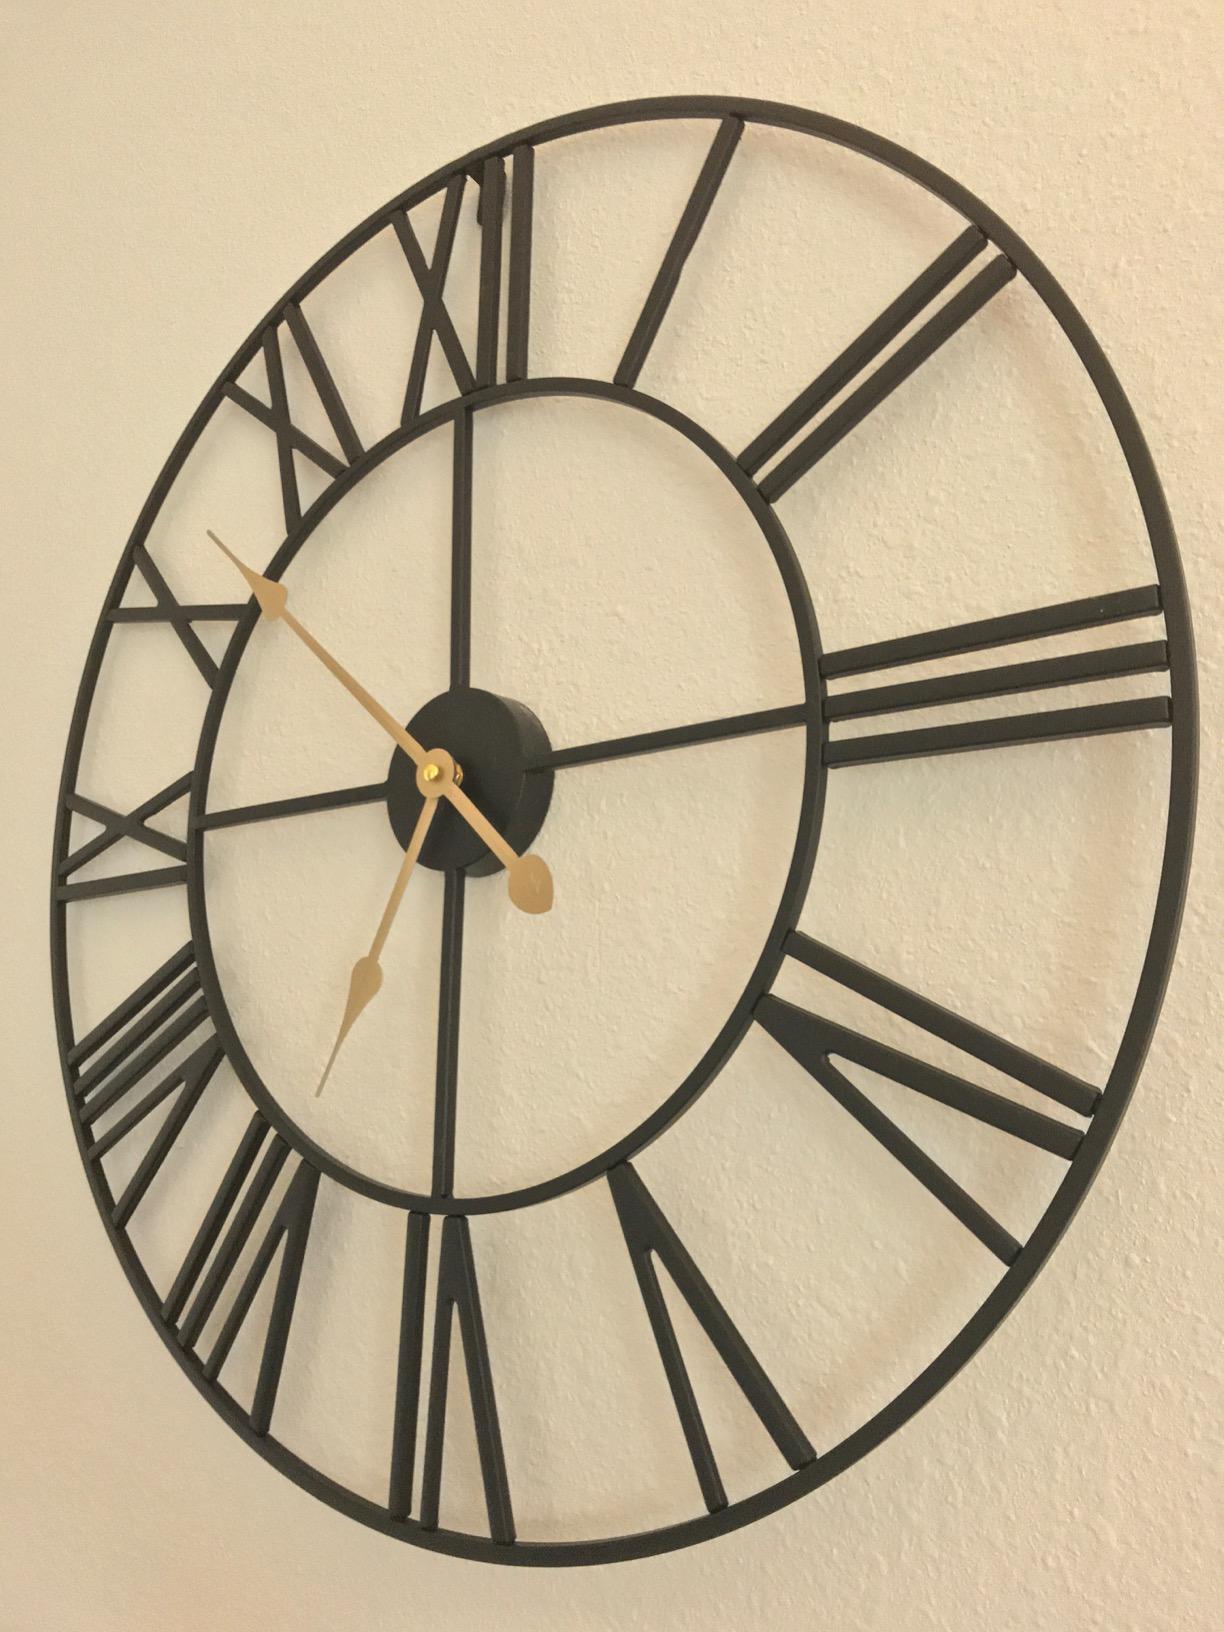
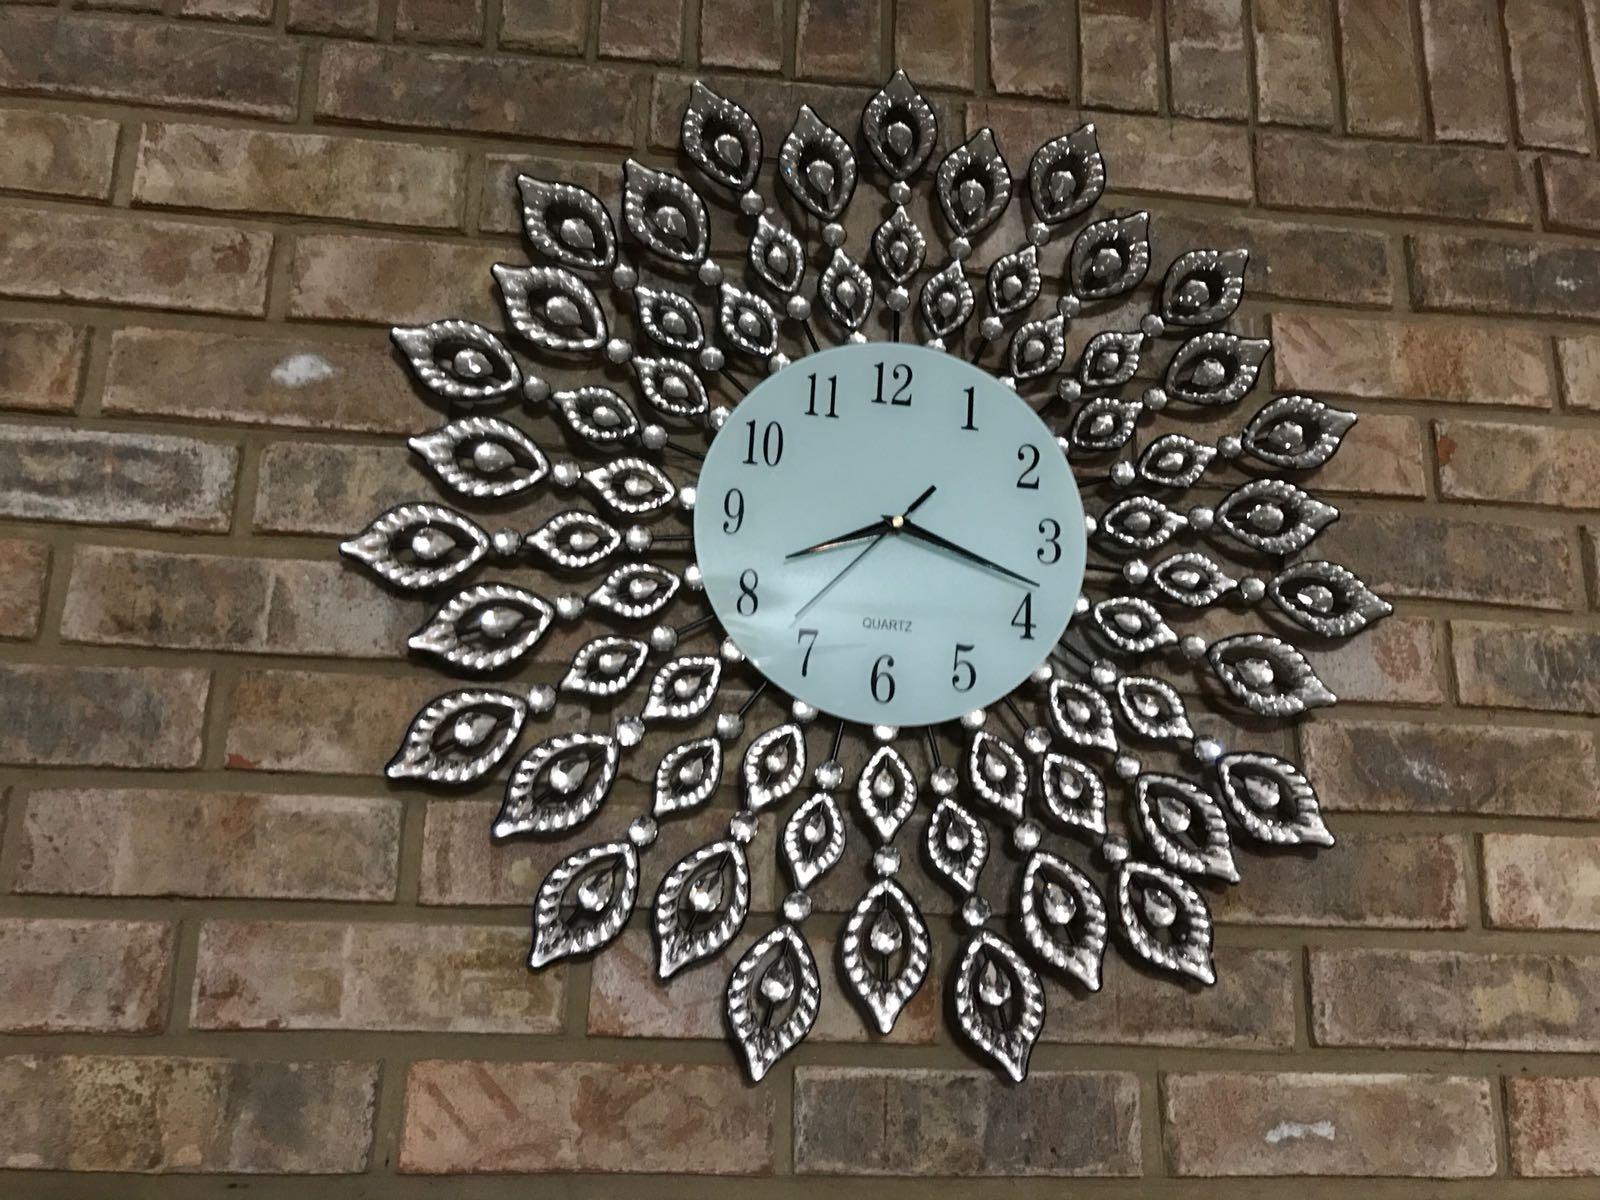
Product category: clock
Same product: no